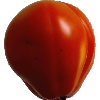
Label: Tomato 1